Parayan Marannathu

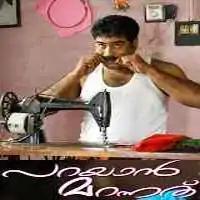

Parayan Marannathu is a 2009 Malayalam film by debutante Arun S. Bhaskar starring Biju Menon, Arun, Lakshmi Sharma and Vidhya Mohan.